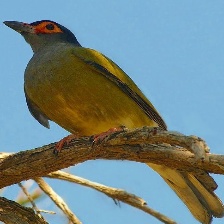
Species: AUSTRALASIAN FIGBIRD
Scientific name: SPHECOTHERES VIEILLOTI